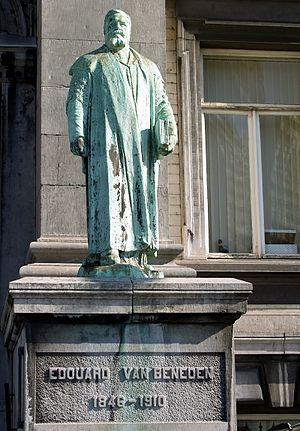
Voici la liste commentée des sculptures qui ornent la ville belge de Liège, classées par quartier.
Le quai Édouard Van Beneden, anciennement quai des pêcheurs, est une artère liégeoise, sur la rive droite de la Meuse, qui relie le boulevard Saucy et la passerelle Saucy au quai Churchill et au pont Kennedy.
Édouard Joseph Louis Marie Van Beneden, né à Louvain le 5 mars 1846 et mort à Liège le 28 avril 1910, est un zoologiste et embryologiste belge, professeur à l'Université de Liège, découvreur de la méiose.
Outremeuse est un quartier administratif et une île de la ville de Liège en Belgique. Il est dénommé en wallon Dju d'la Mouse, ou plus simplement Djud'la. Dans l'ancienne principauté de Liège, il faisait partie du quartier Vinåve des Prés.